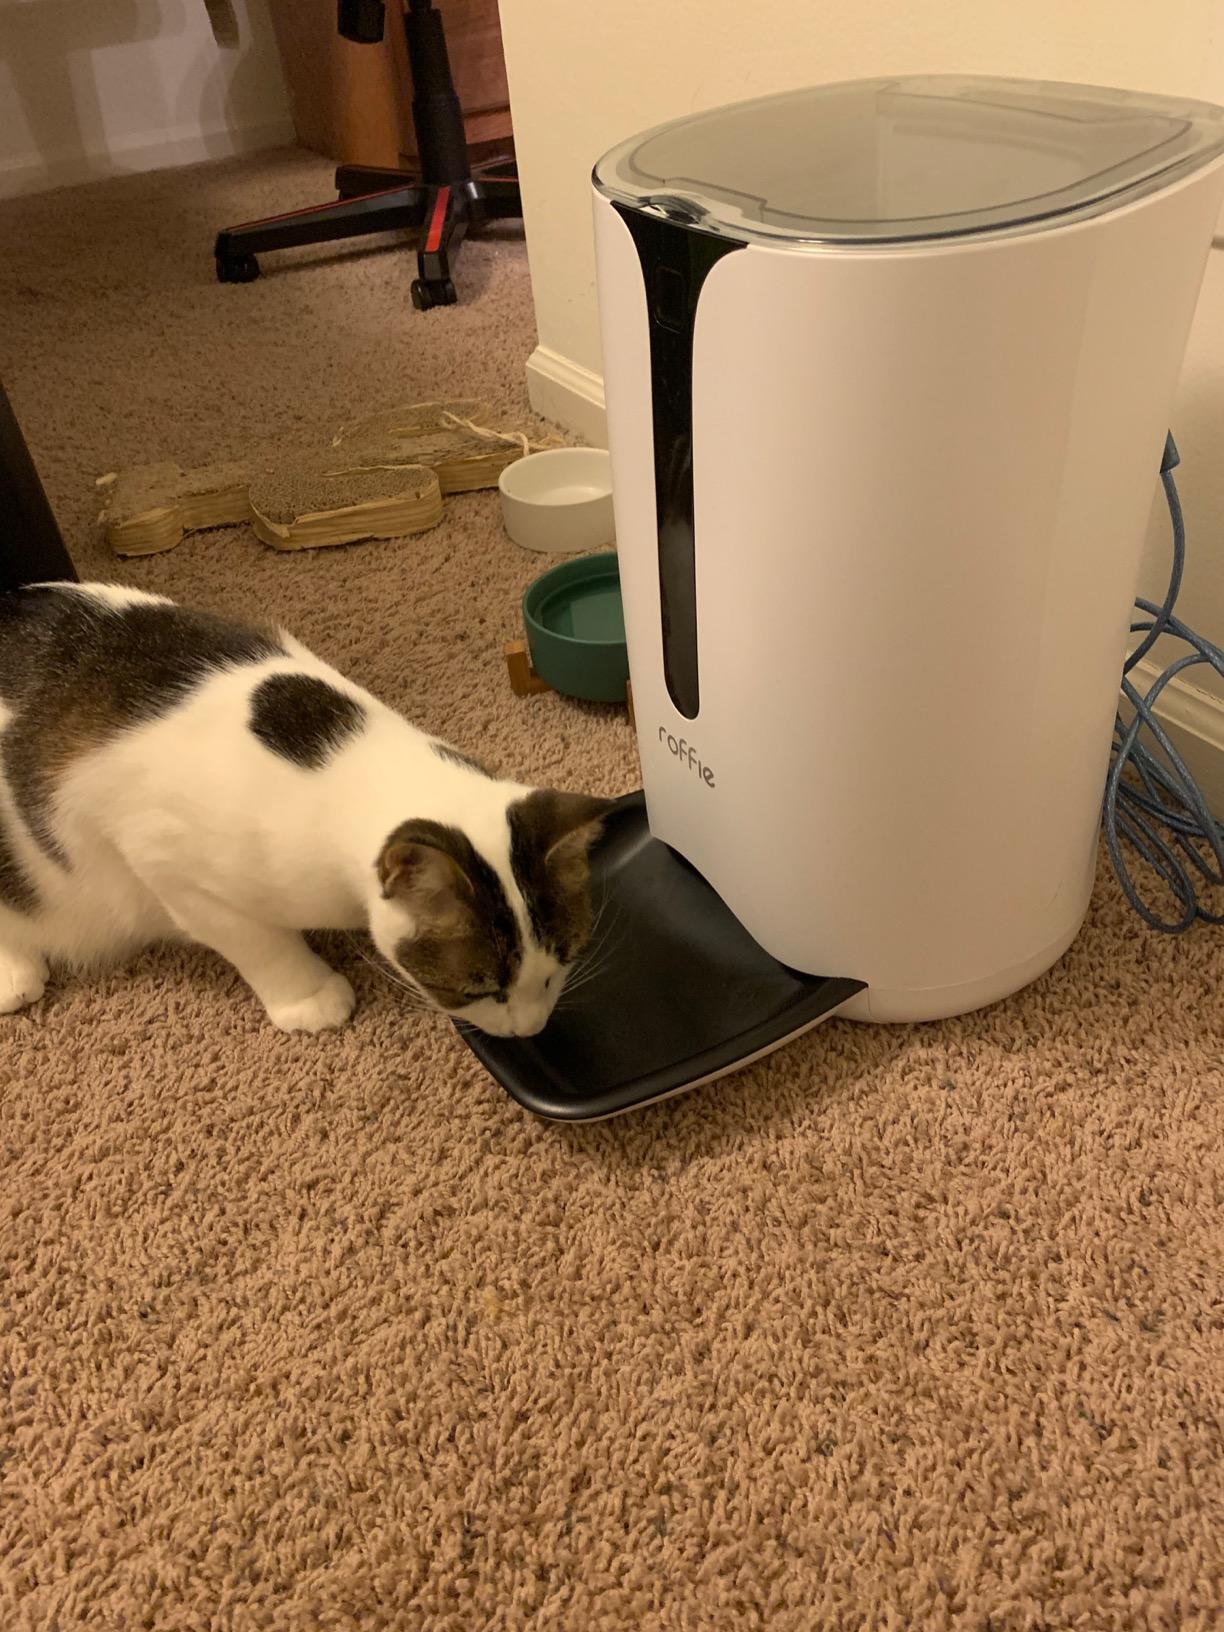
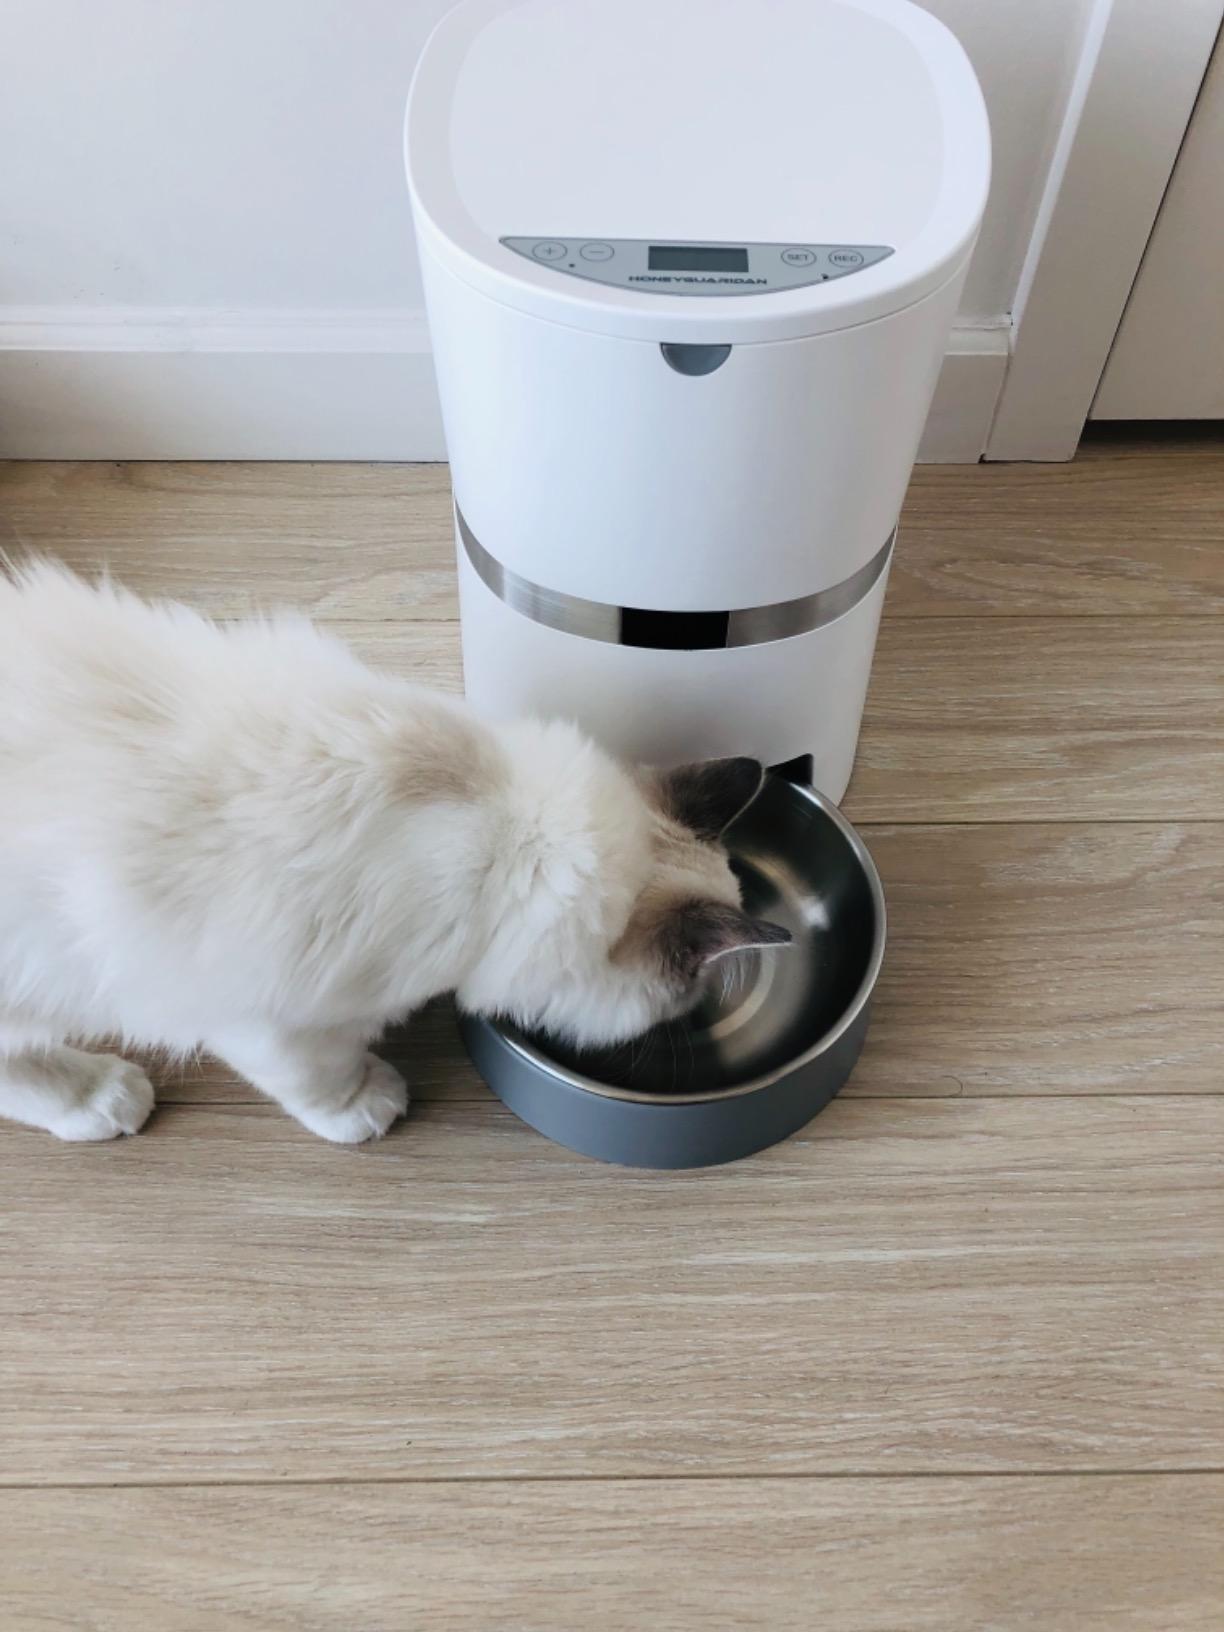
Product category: items_feeder
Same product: no